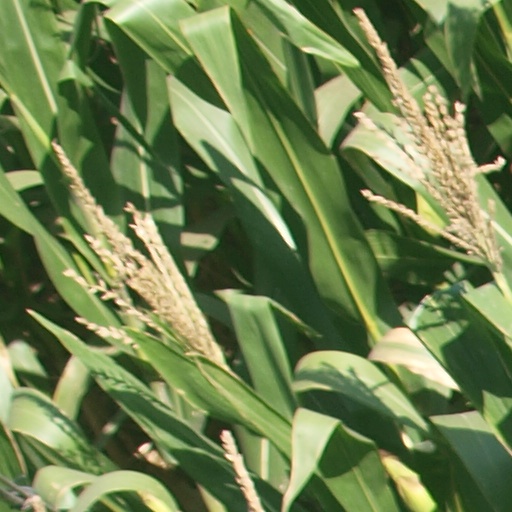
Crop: maize; corn